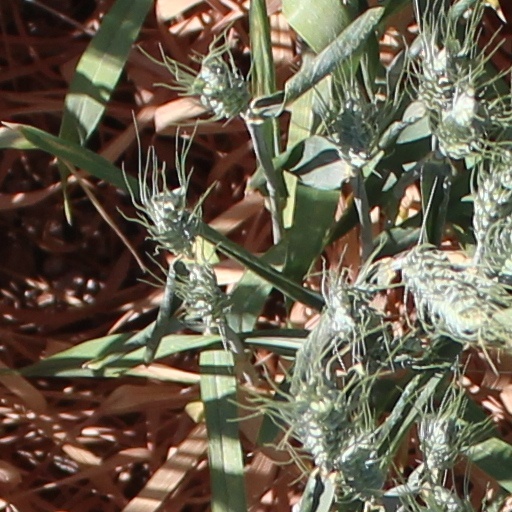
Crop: wheat